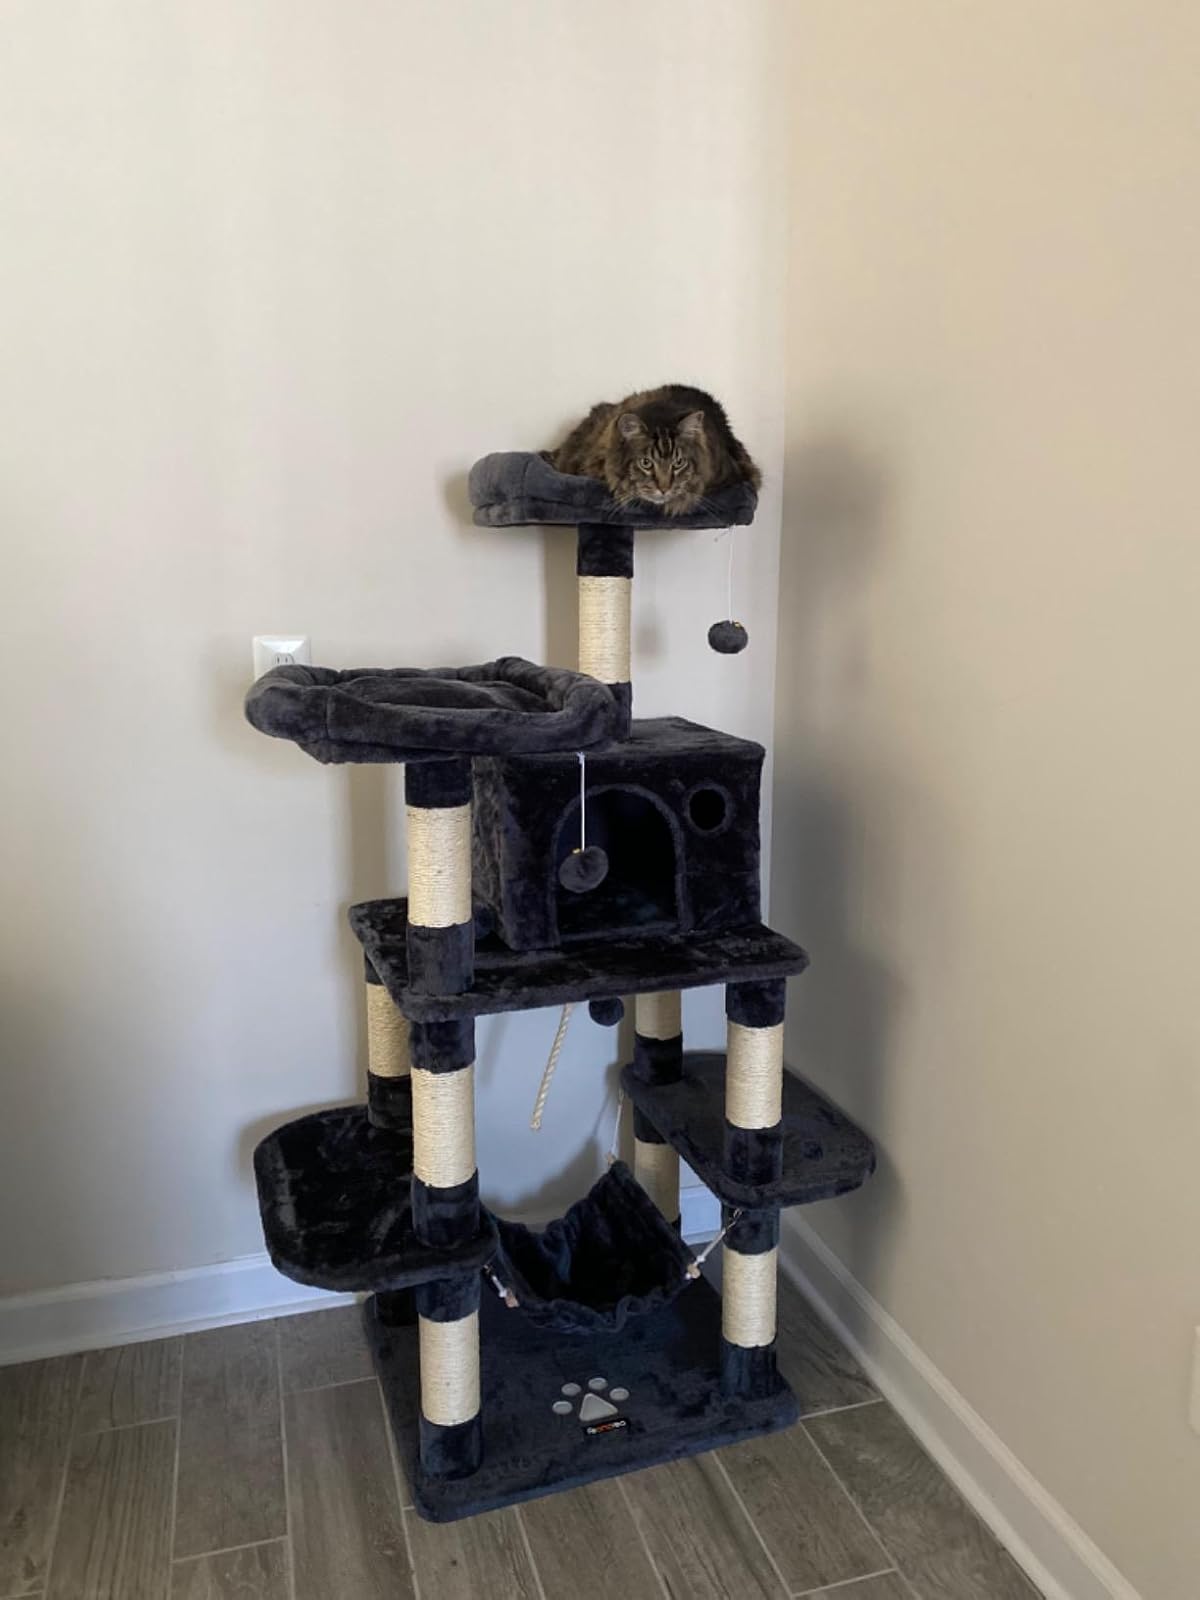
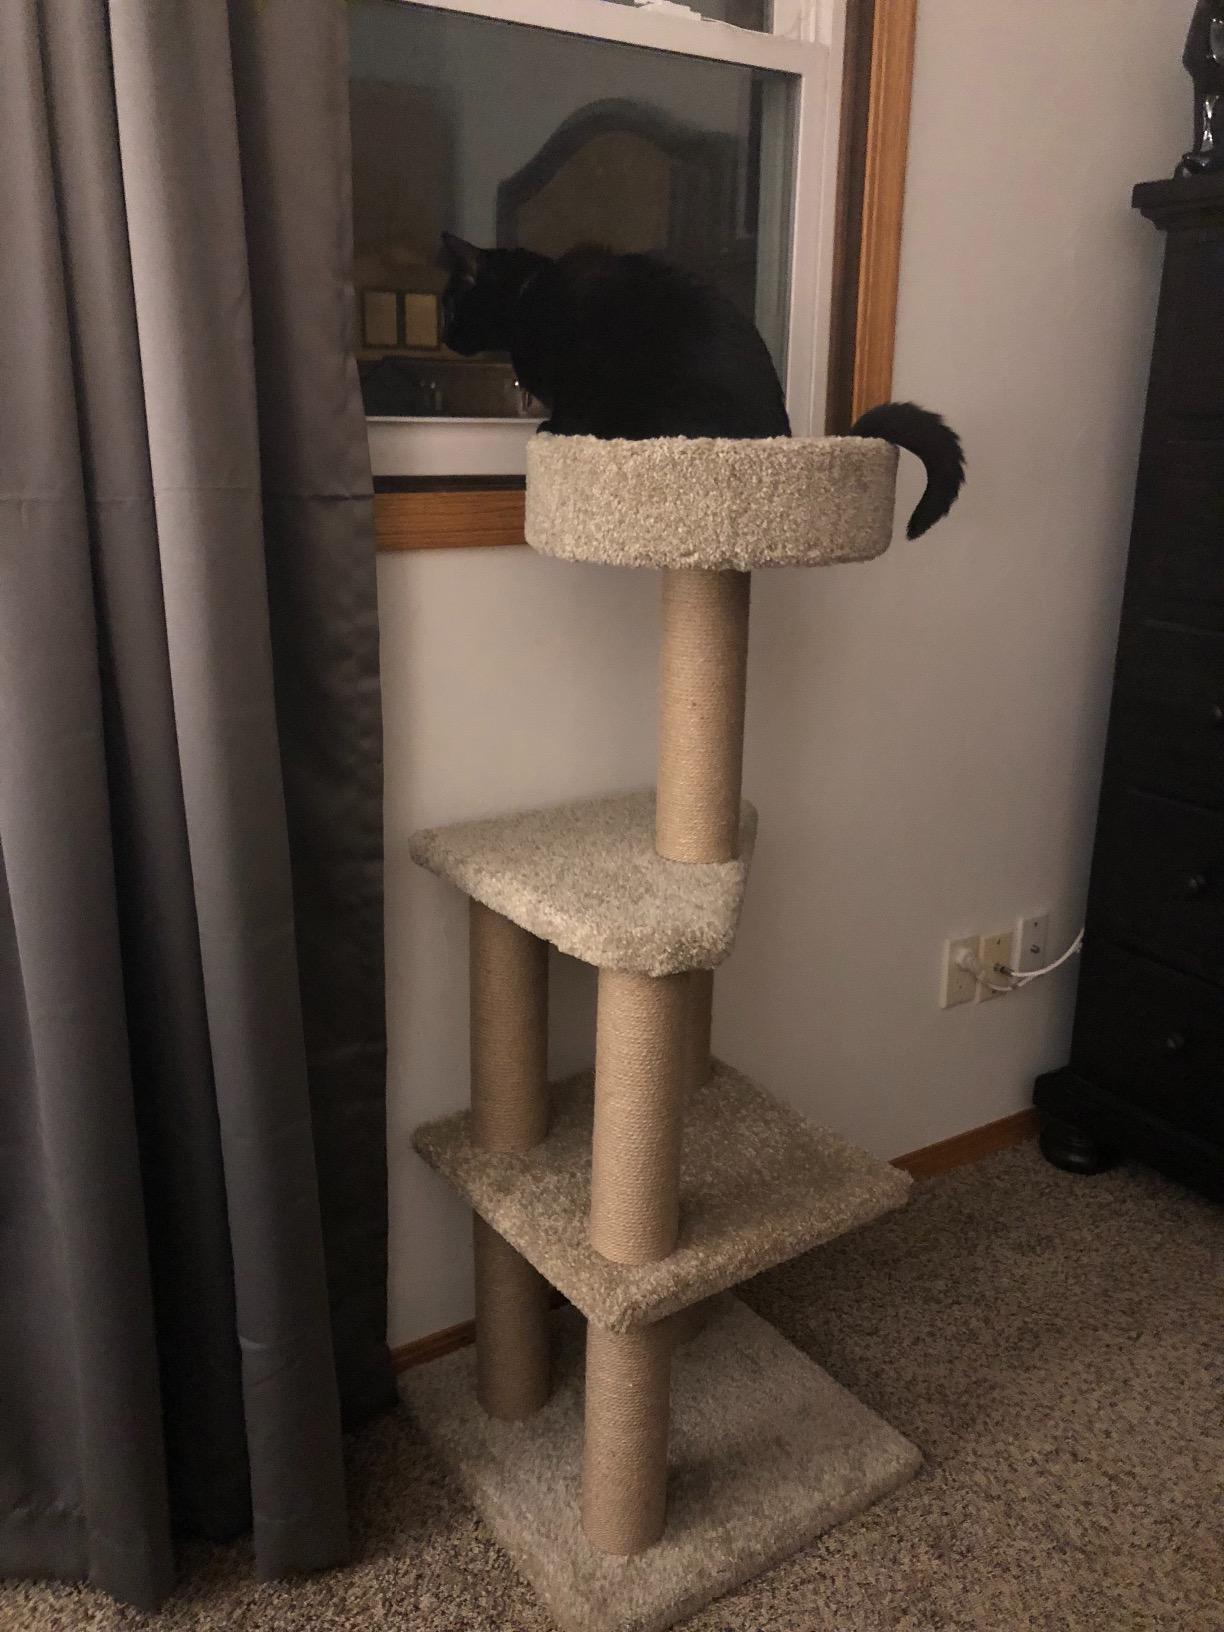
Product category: items_cat tree
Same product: no